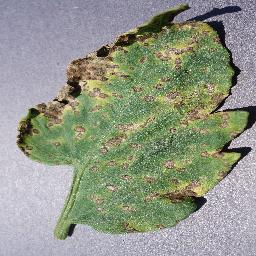
Label: Tomato___Septoria_leaf_spot